479th Tactical Training Wing

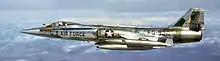
Lockheed F-104C-5-LO Starfighter, AF Ser. No. 57-0926, 479th Tactical Fighter Wing, circa 1960.

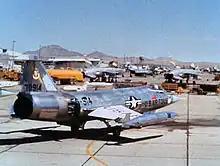
F-104C Starfighter, AF Ser. No. 57-0914, 435th TFS photographed at George AFB, 1965

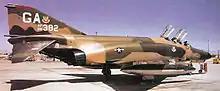
McDonnell Douglas F-4E Phantom II, AF Ser. No. 66-0382, 1970

With the F-100A considered to not meet the requirements of an effective air superiority fighter, its service life in the USAF phased out of active inventory, beginning in 1958. Beginning in October 1958, the 479th was re-equipped with a new aircraft: the Lockheed F-104 Starfighter. The Starfighter was primarily intended for a nuclear strike, but Tactical Air Command wanted to use it to carry out ground attack missions with conventional weapons.